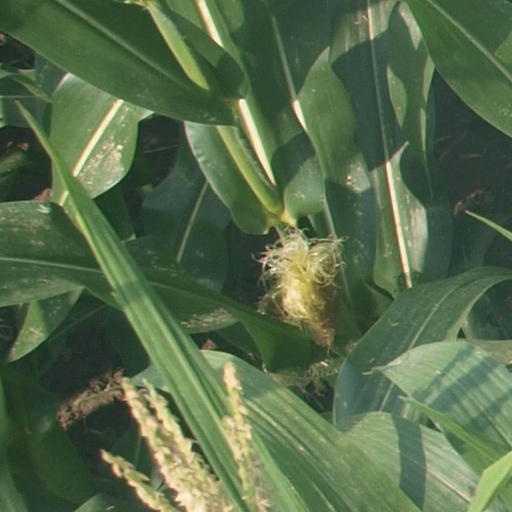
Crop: maize; corn